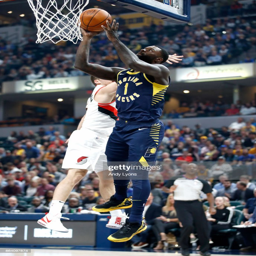
# shoots the ball against sports team .